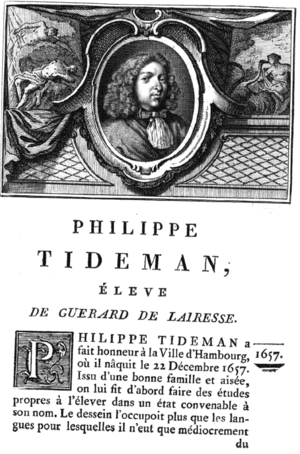
La vie des peintres flamands, allemands et hollandois, avec des portraits gravés en taille-douce, une indication de leurs principaux ouvrages, &amp